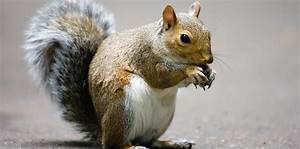
Label: scoiattolo